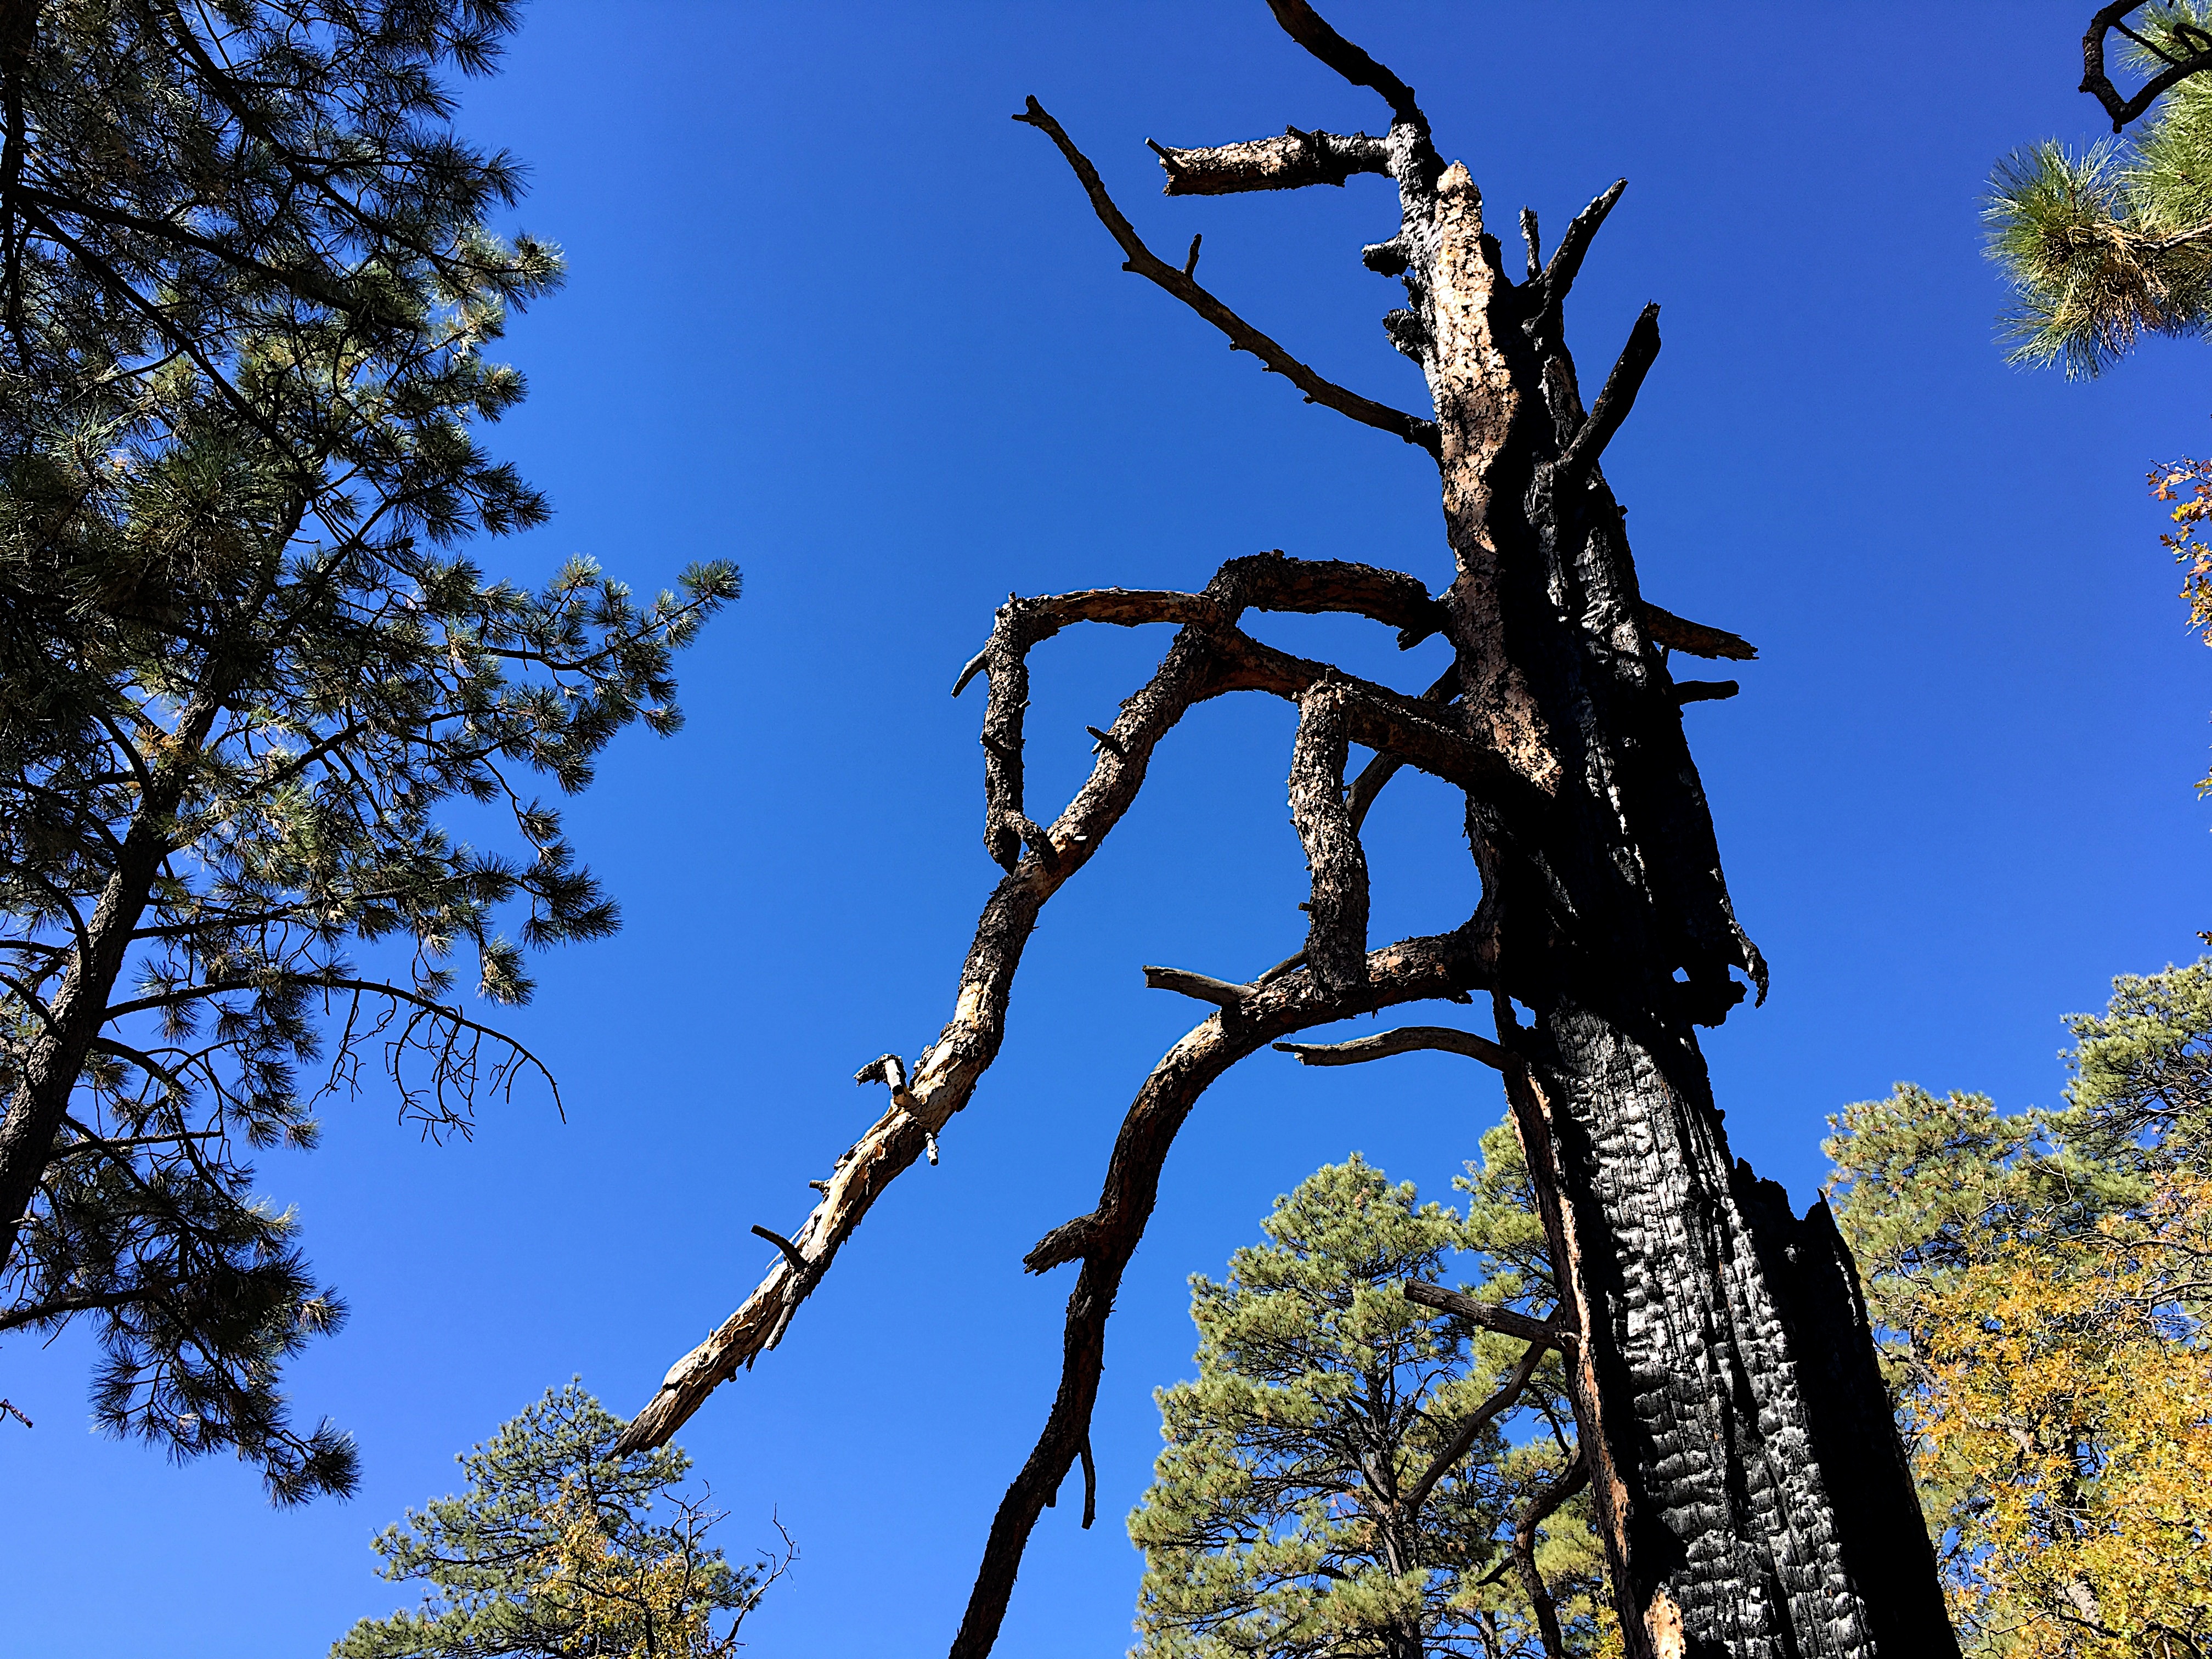
tree, nature, forest, branch, plant, sky, leaf, flower, autumn, flora, burnt, flowering plant, woody plant, land plant